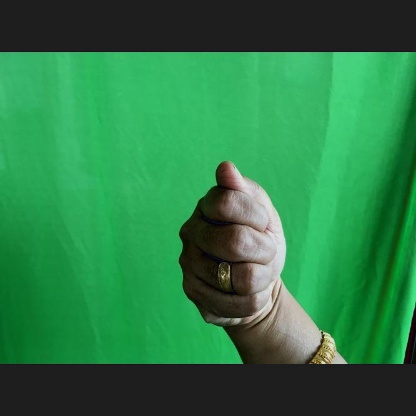
Mudra: Mushti